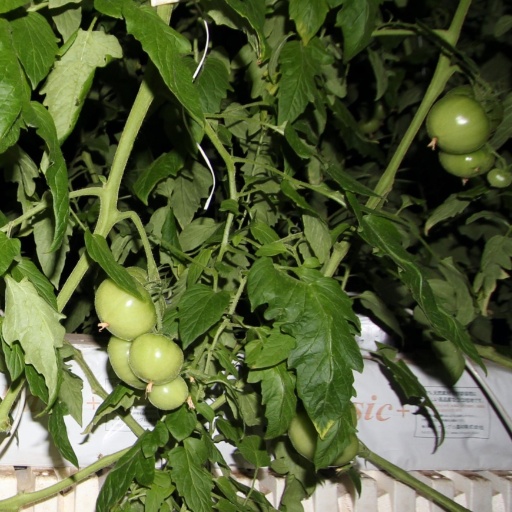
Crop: tomato